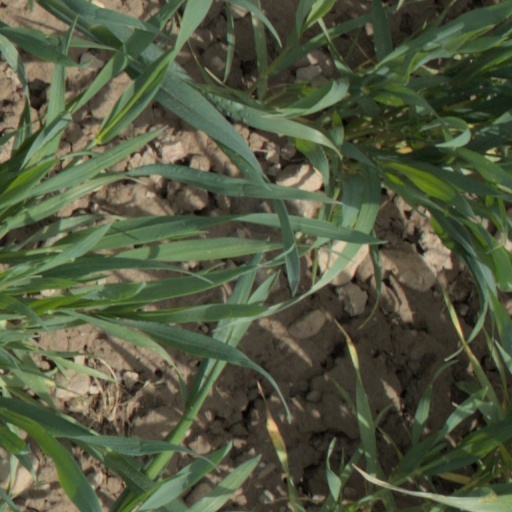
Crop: wheat